4477th Test and Evaluation Squadron

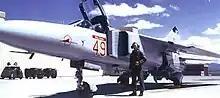
"Red 49" MiG-23 on the Tonopah ramp, 1988

The United States-operated MiGs received special designations due to the practical problem of what to call the aircraft in mission logs and paperwork. This was solved by giving them numbers in the Century Series. The MiG-21s and Shenyang F-7Bs were called the "YF-110" (the original designation for the USAF F-4C), while the MiG-23s were called the "YF-113".